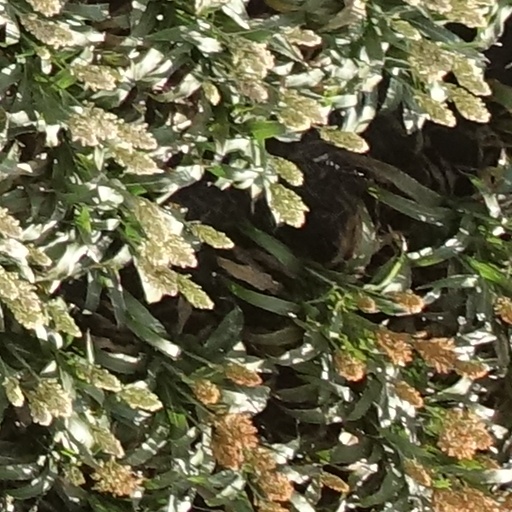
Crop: sorghum